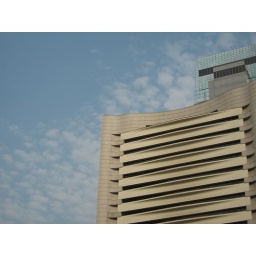
haven't seen a blue sky in hk in ages